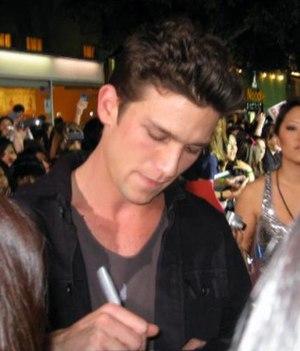
Daren Kagasoff, né le 16 septembre 1987 à Encino en Californie, est un acteur américain connu pour incarner le rôle de Ricky Underwood dans la série dramatique La Vie secrète d'une ado ordinaire.